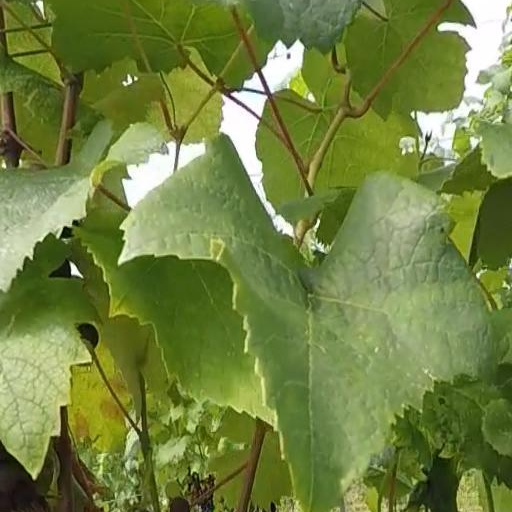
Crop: grape